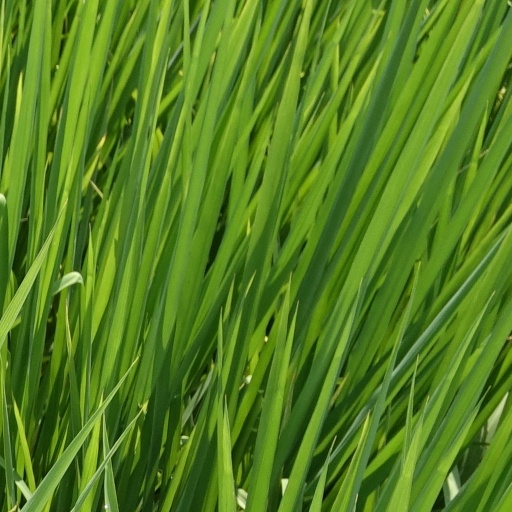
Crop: rice